Cyclone Luban

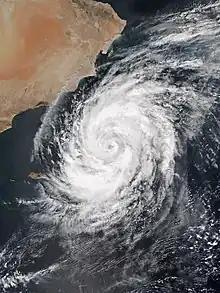
Cyclone Luban at peak intensity on October 10

Very Severe Cyclonic Storm Luban was the third tropical cyclone to affect the Arabian Peninsula during the 2018 North Indian Ocean cyclone season, after cyclones Sagar and Mekunu in May. Luban developed on October 6 in the central Arabian Sea, and for much of its duration, maintained a general west-northwestward trajectory. On October 10, the India Meteorological Department (IMD) upgraded Luban to a very severe cyclonic storm – equivalent to a Category 1 hurricane – and estimated maximum sustained winds of 140 km/h (85 mph). The storm made landfall on October 14 in eastern Yemen, as a cyclonic storm. The storm quickly weakened over the dry, mountainous terrain of the Arabian Peninsula, before dissipating on October 15.